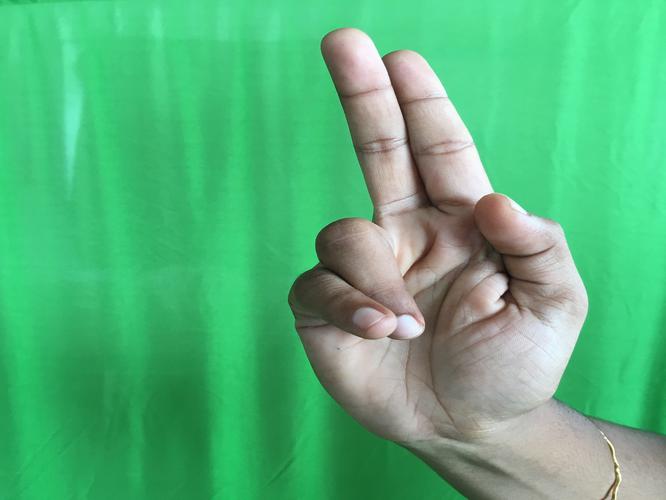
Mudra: Ardhapathaka
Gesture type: single_hand